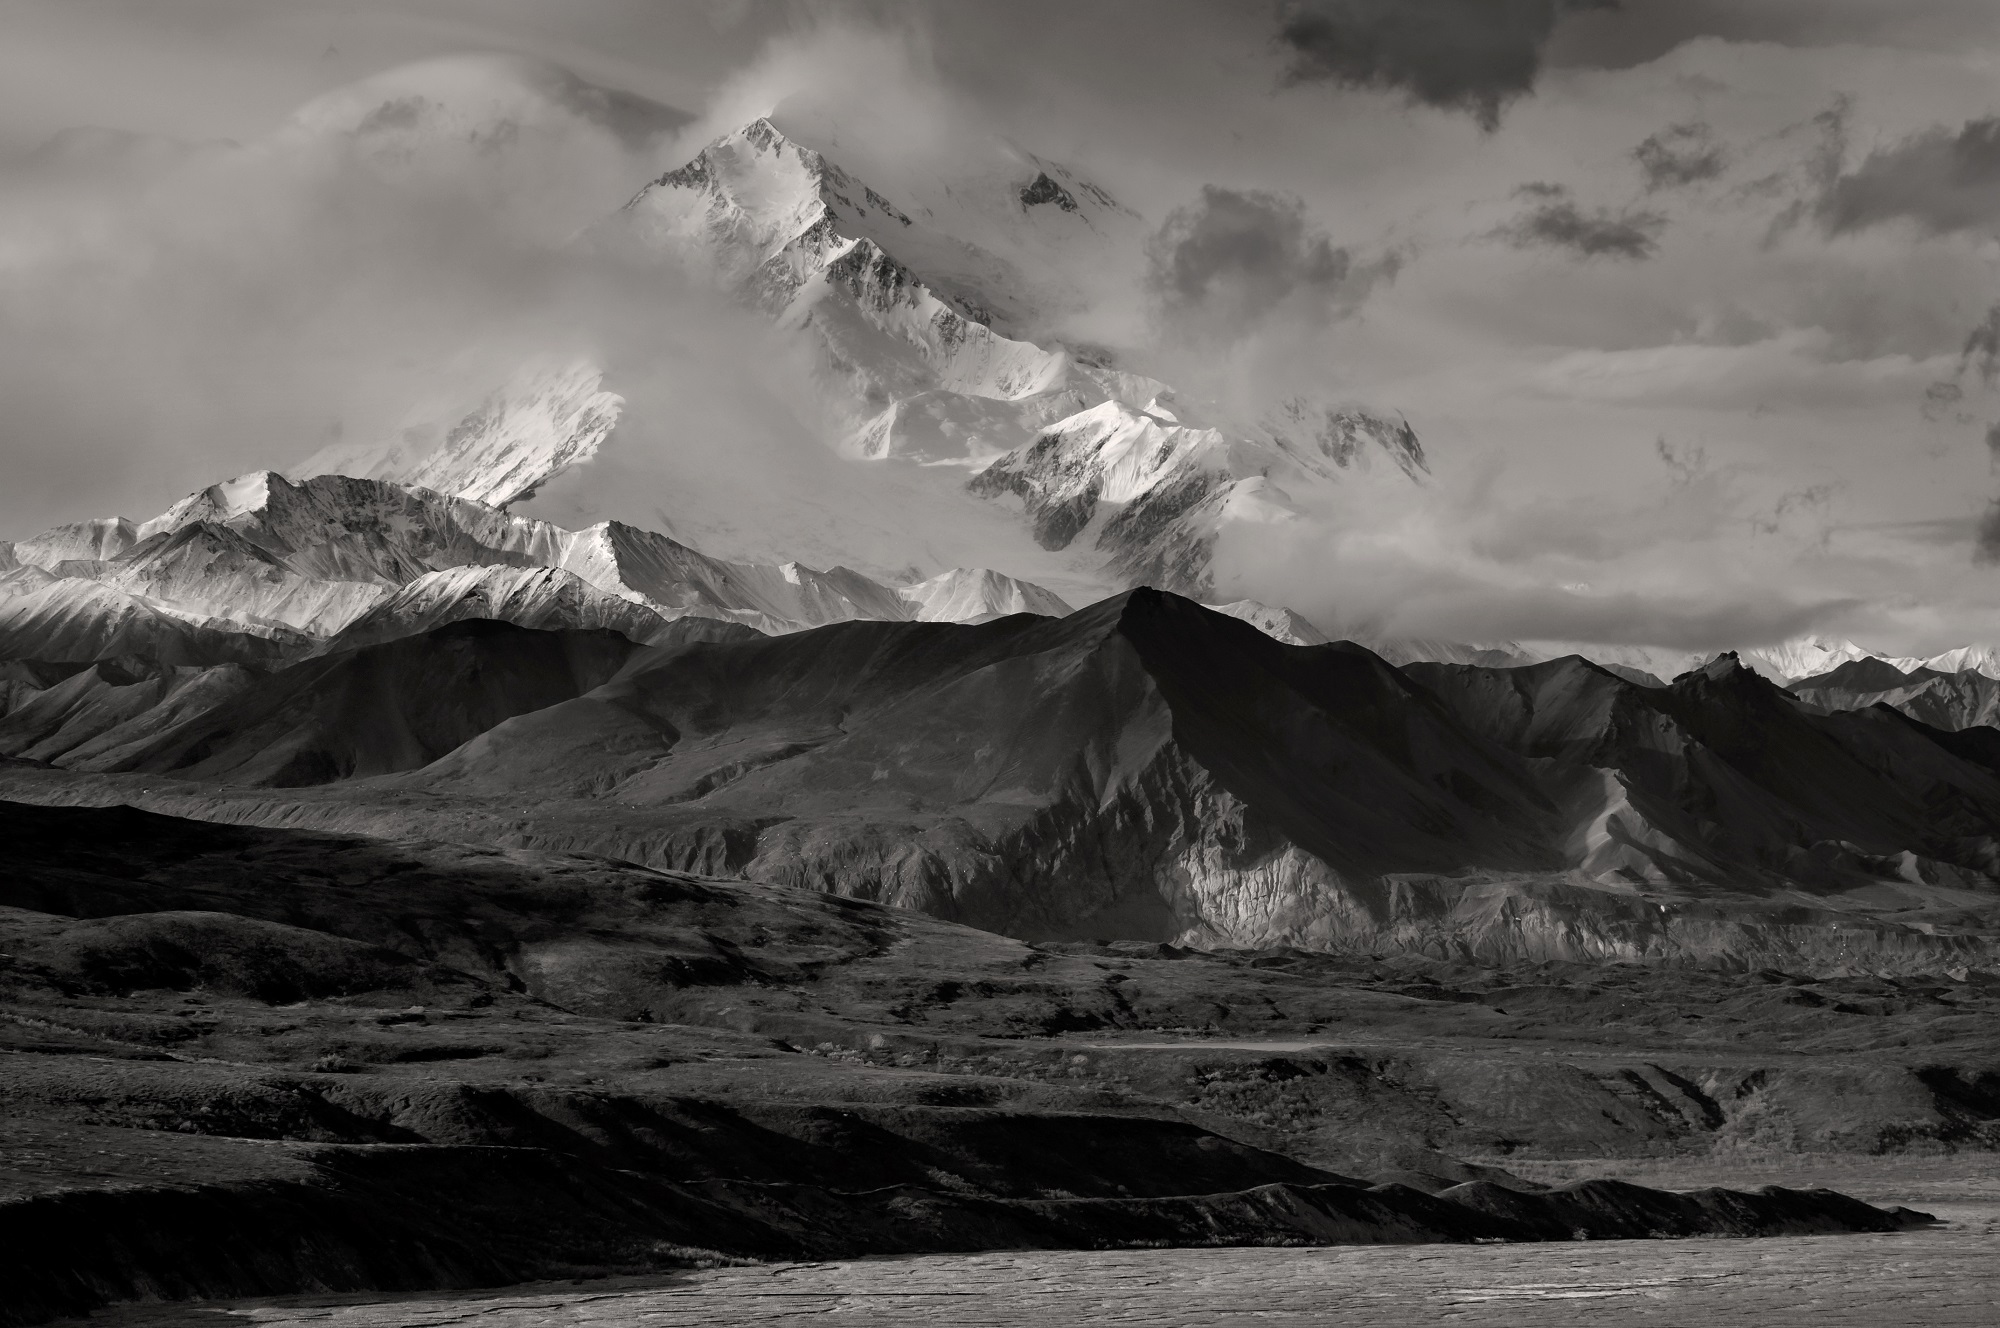
landscape, sea, coast, outdoor, rock, wilderness, mountain, snow, cloud, black and white, white, wave, view, mountain range, scenic, glacier, weather, usa, monochrome, national park, rocks, clouds, mountains, plateau, alaska, denali, landform, monochrome photography, mount mckinley, atmospheric phenomenon, mountainous landforms, geological phenomenon